Vertical forward grip

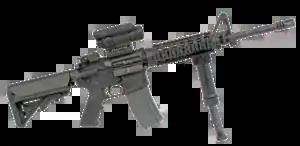
An M4 carbine showing a GPS-02 "Grip Pod", a type of vertical grip that has a deployable bipod inside the handle

Forward grips aid in the maneuverability of the firearm, since the natural angle of a person's outstretched hand is more oriented to grasping objects at a vertical angle, rather than a horizontal one perpendicular to the body. Foregrips can decrease accuracy in precision rifle shooting if the shooter tends to "muscle the weapon".